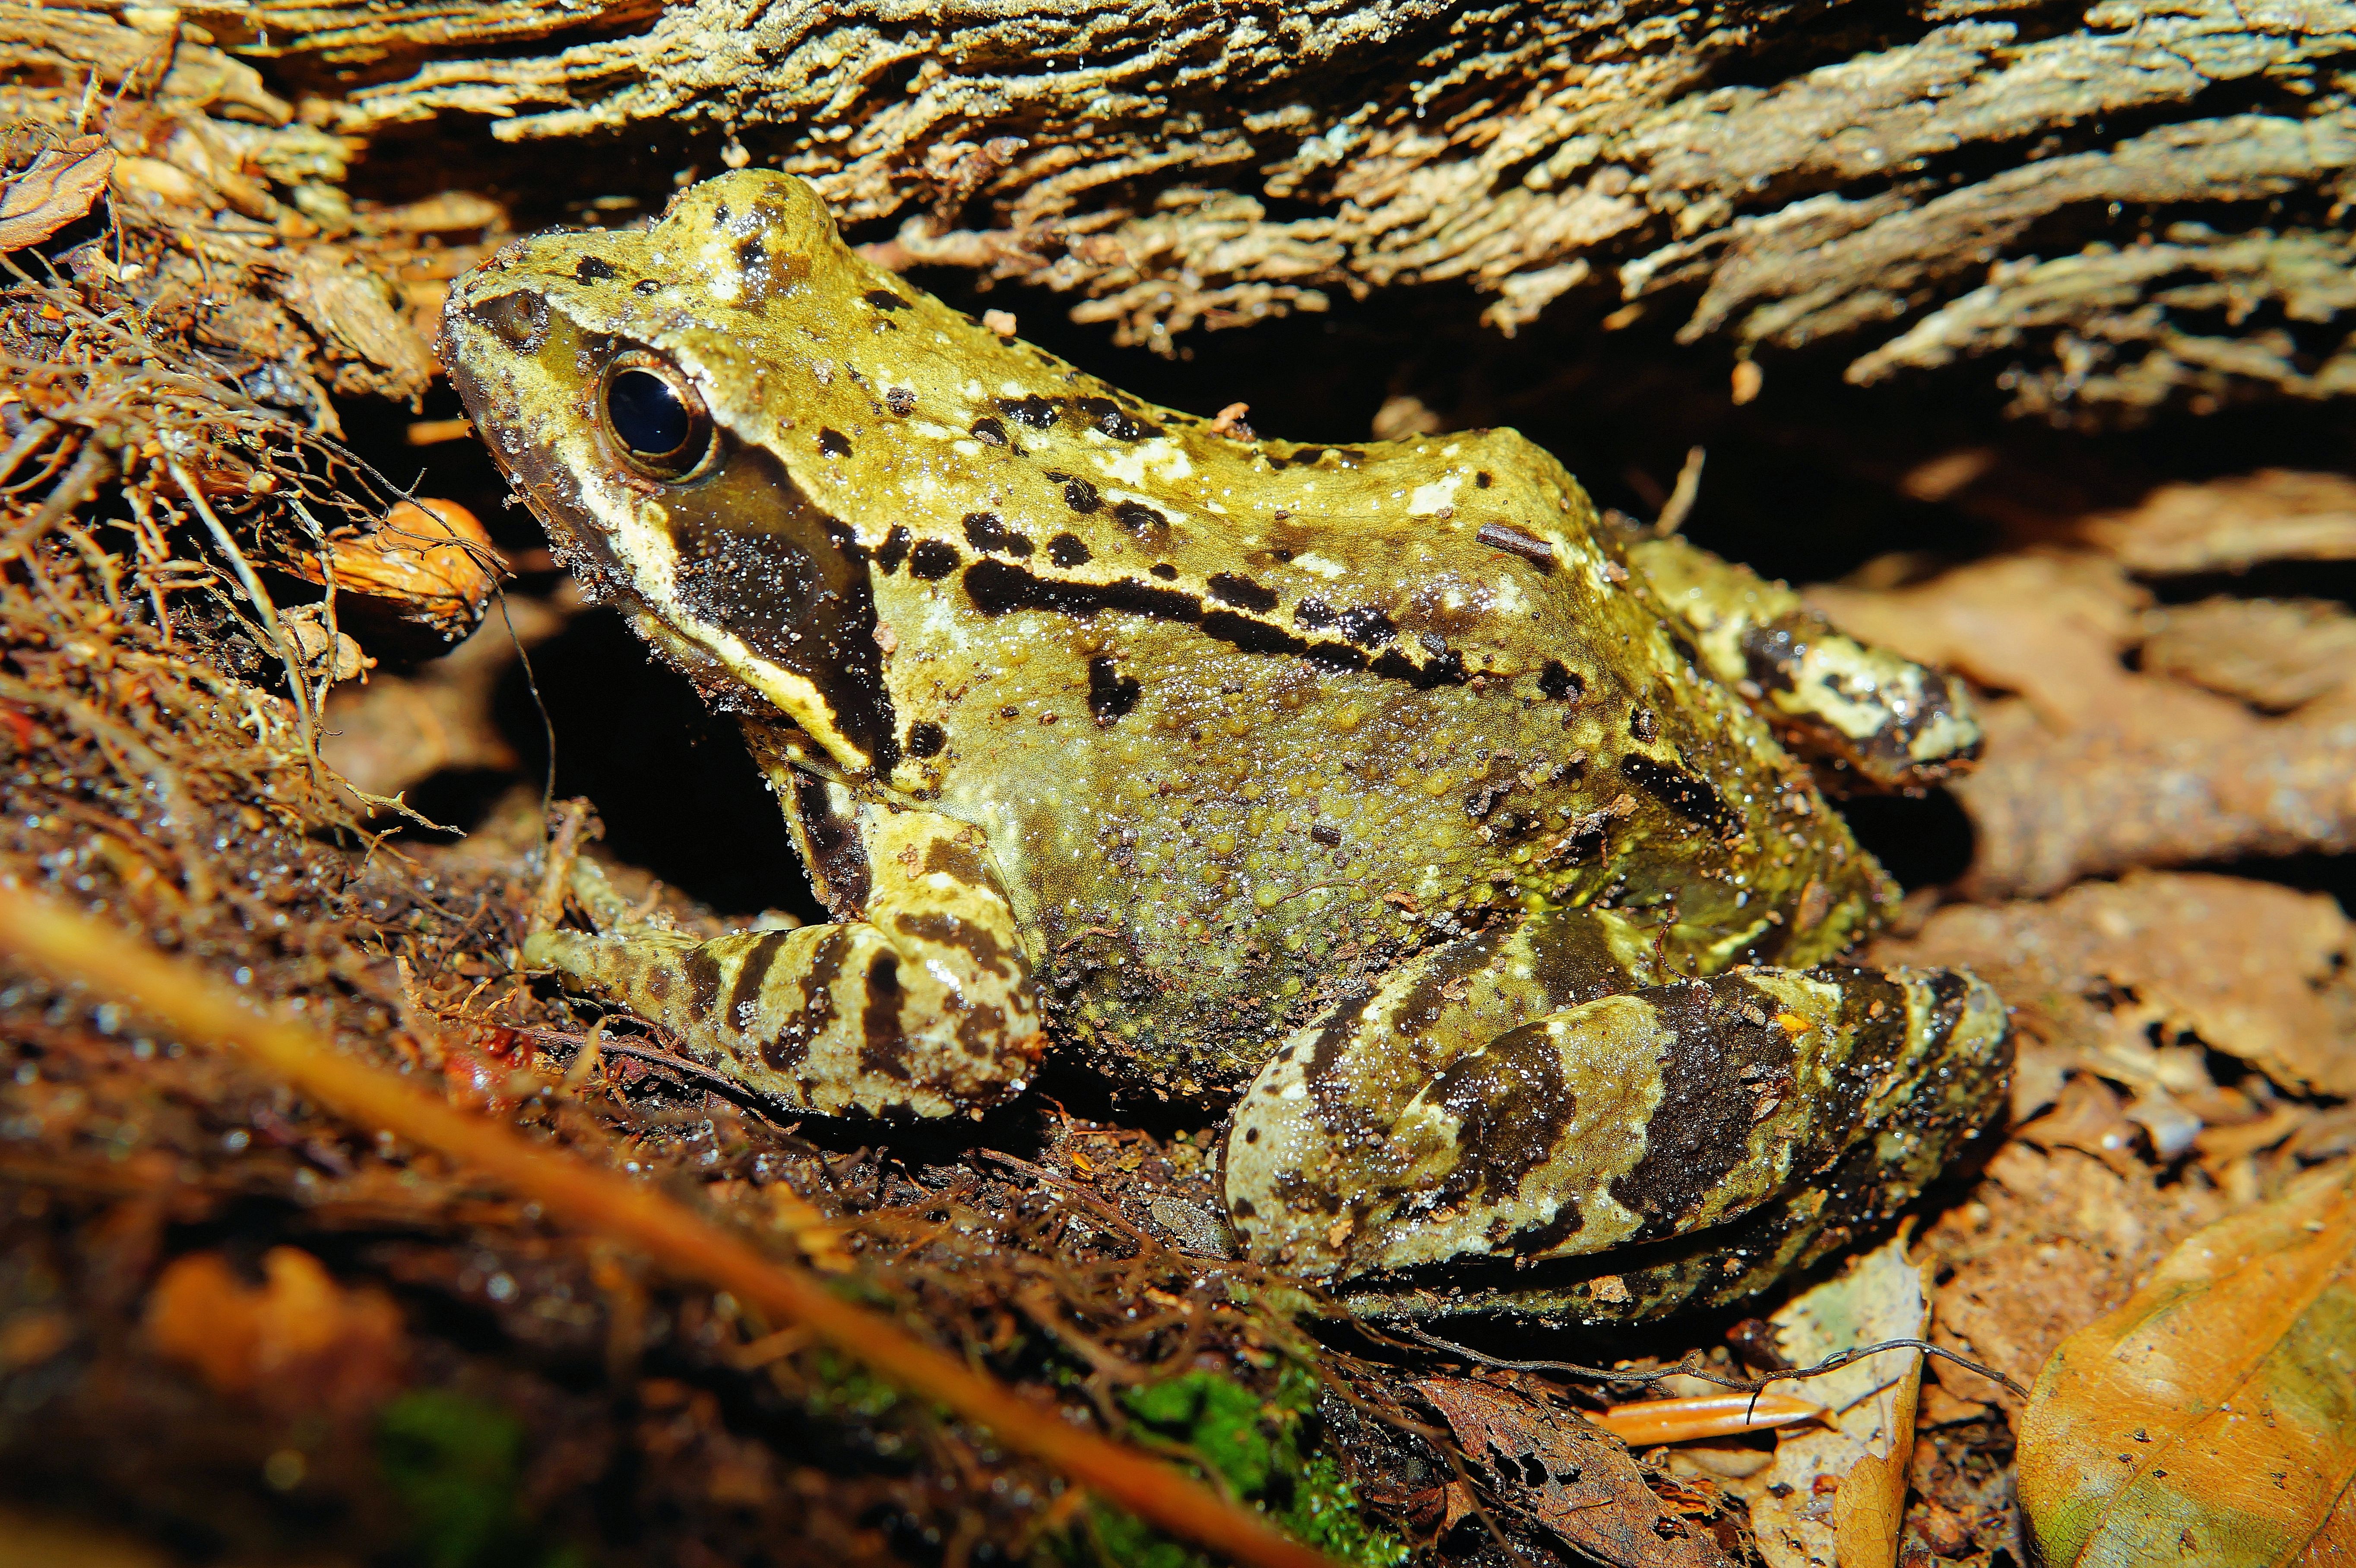
nature, forest, animal, wildlife, green, biology, autumn, frog, toad, reptile, amphibian, close, fauna, close up, spotted, vertebrate, macro photography